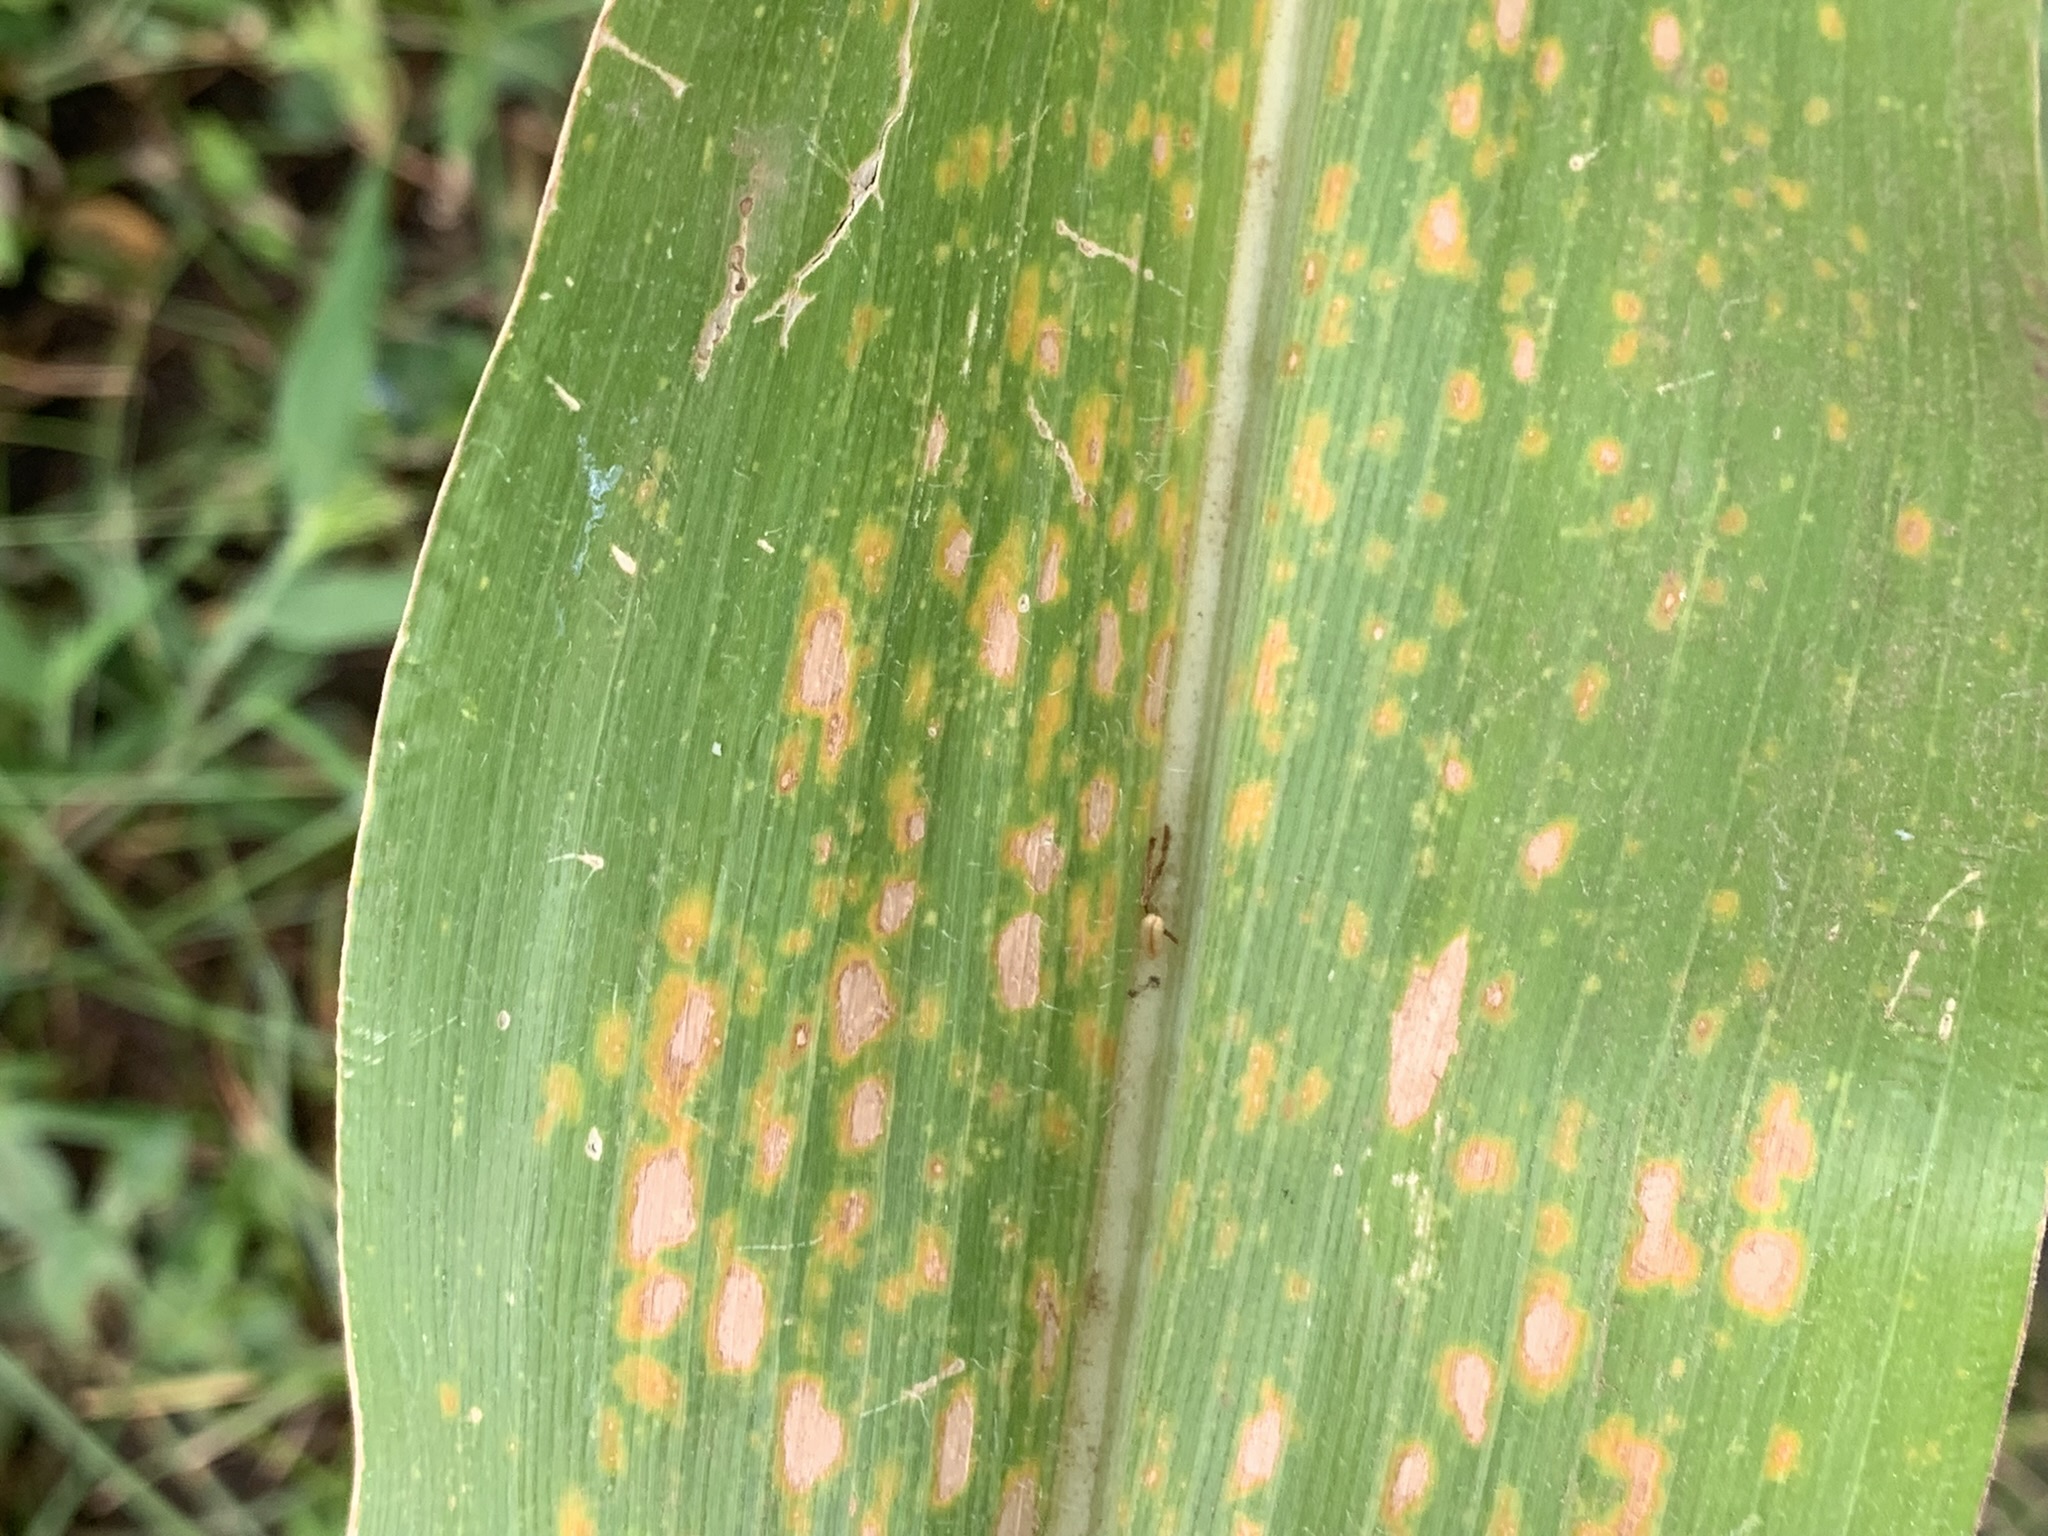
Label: MLN